Golden Dragon Museum

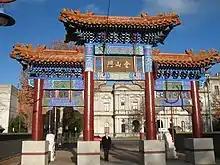
Gate of the museum

The Golden Dragon Museum is a museum in the city of Bendigo, Victoria, Australia, dedicated to the culture and history of Chinese Australians, particularly in the region. Built on the historical site of one of Bendigo's Chinatowns, the museum's precinct also includes Chinese Gardens and a temple to Kuan Yin. Through the museum accreditation program, it was the first accredited museum in Victoria.